Sky position (RA, Dec in degrees): 131.53, 13.515
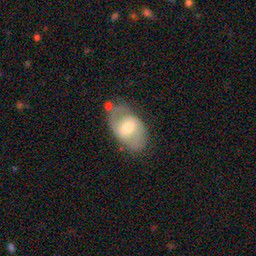
Galaxy morphology: Barred Spiral Galaxies